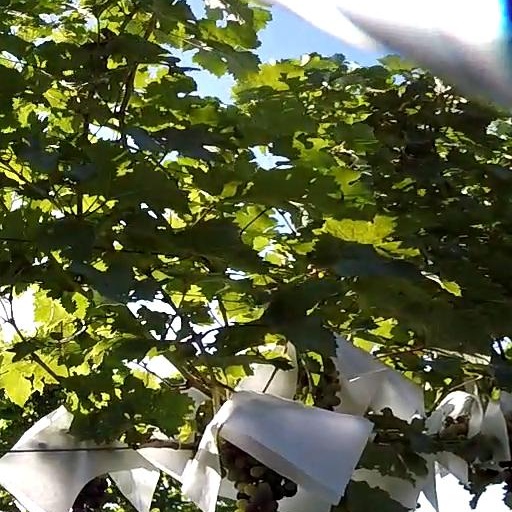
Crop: grape